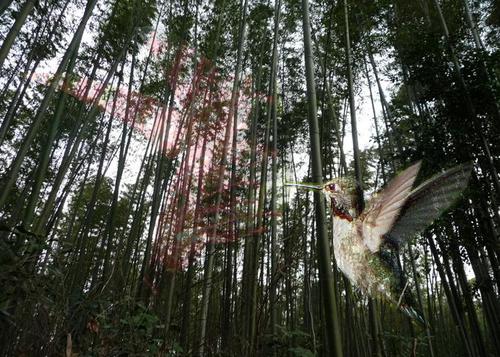
Bird species: Anna_Hummingbird
Bird type: landbird
Background: land